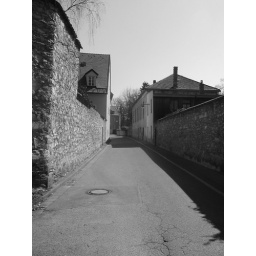
Old road by the old city walls